Athlone House

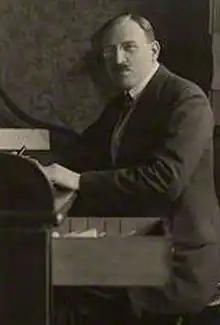
Sir Robert Waley Cohen circa 1920.

Sir Robert Waley Cohen was the Managing Director of the Shell Company. He was the longest and most prominent resident of Caen Wood Towers, living there for more than twenty years between 1919 and 1942.